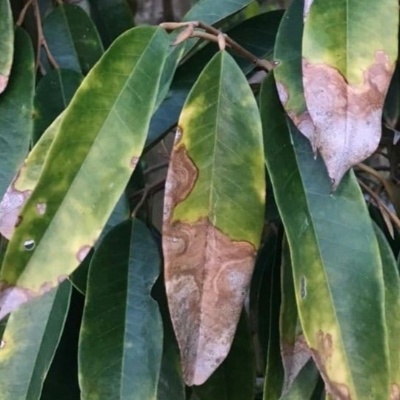
Label: Leaf_Colletotrichum